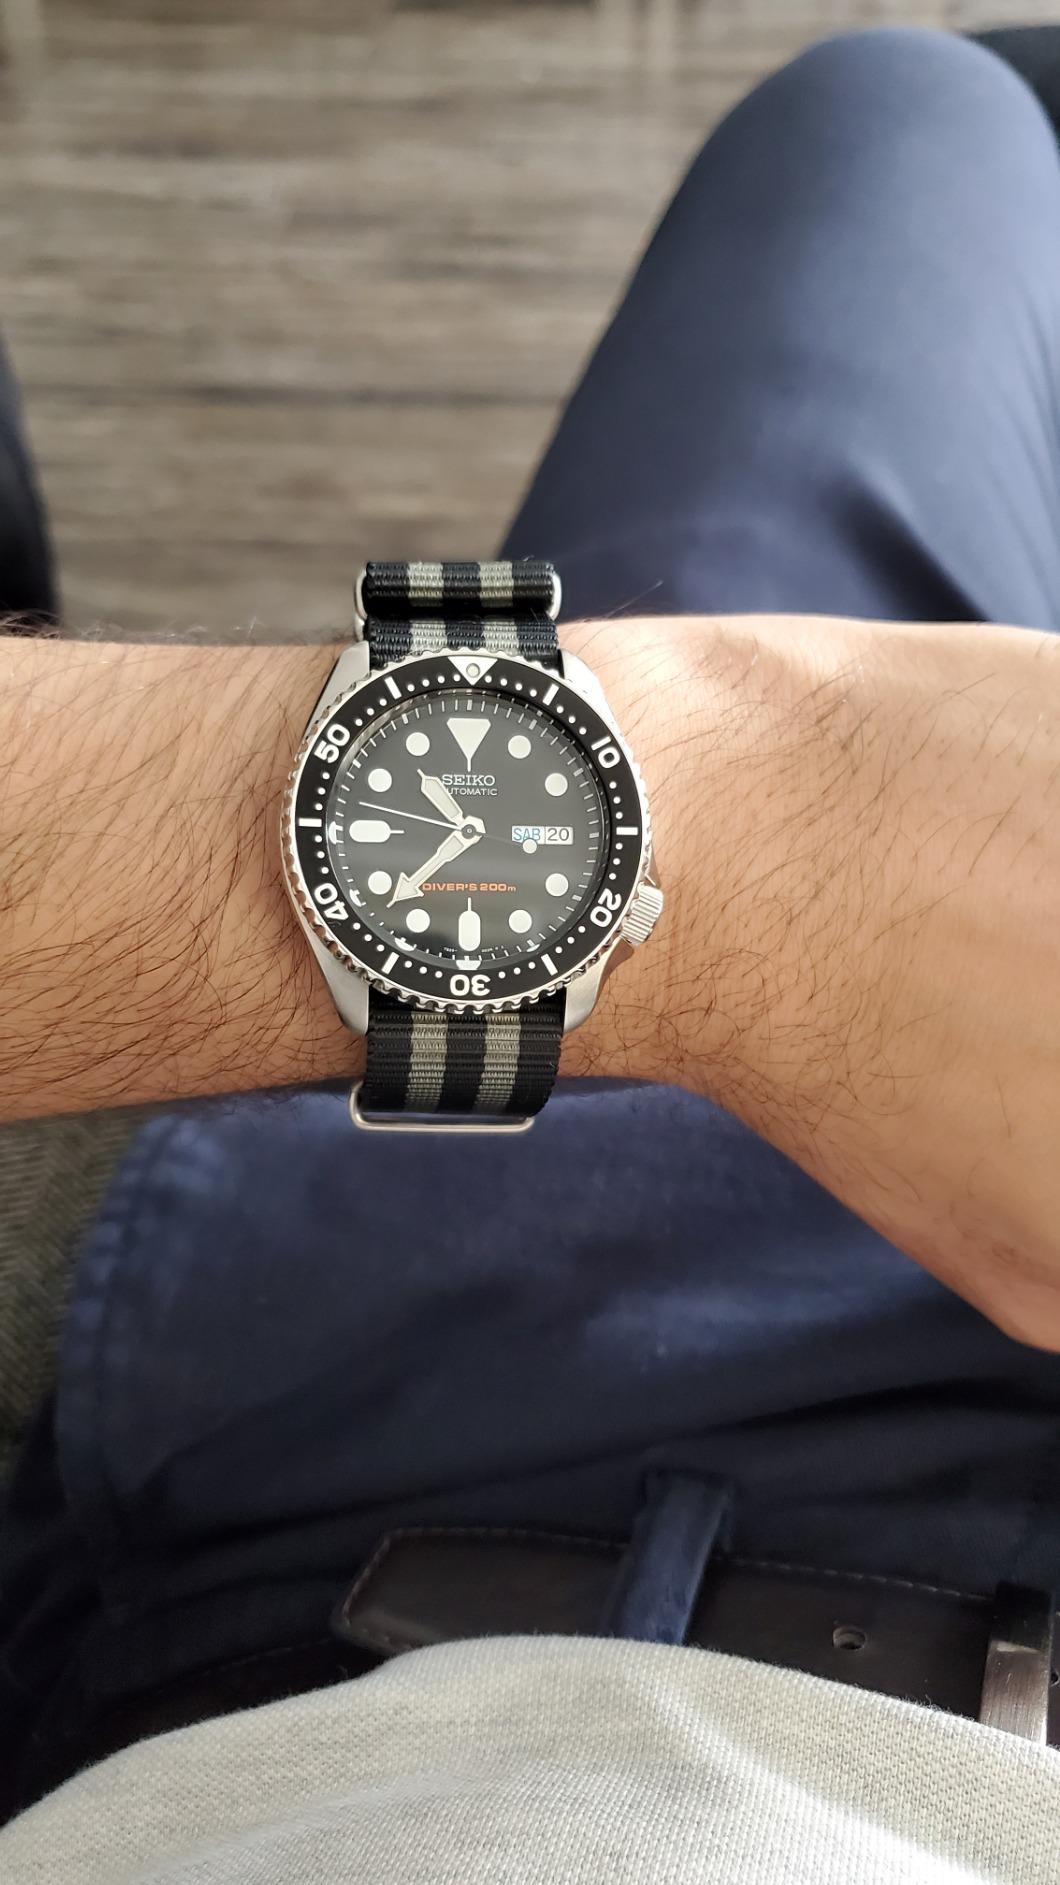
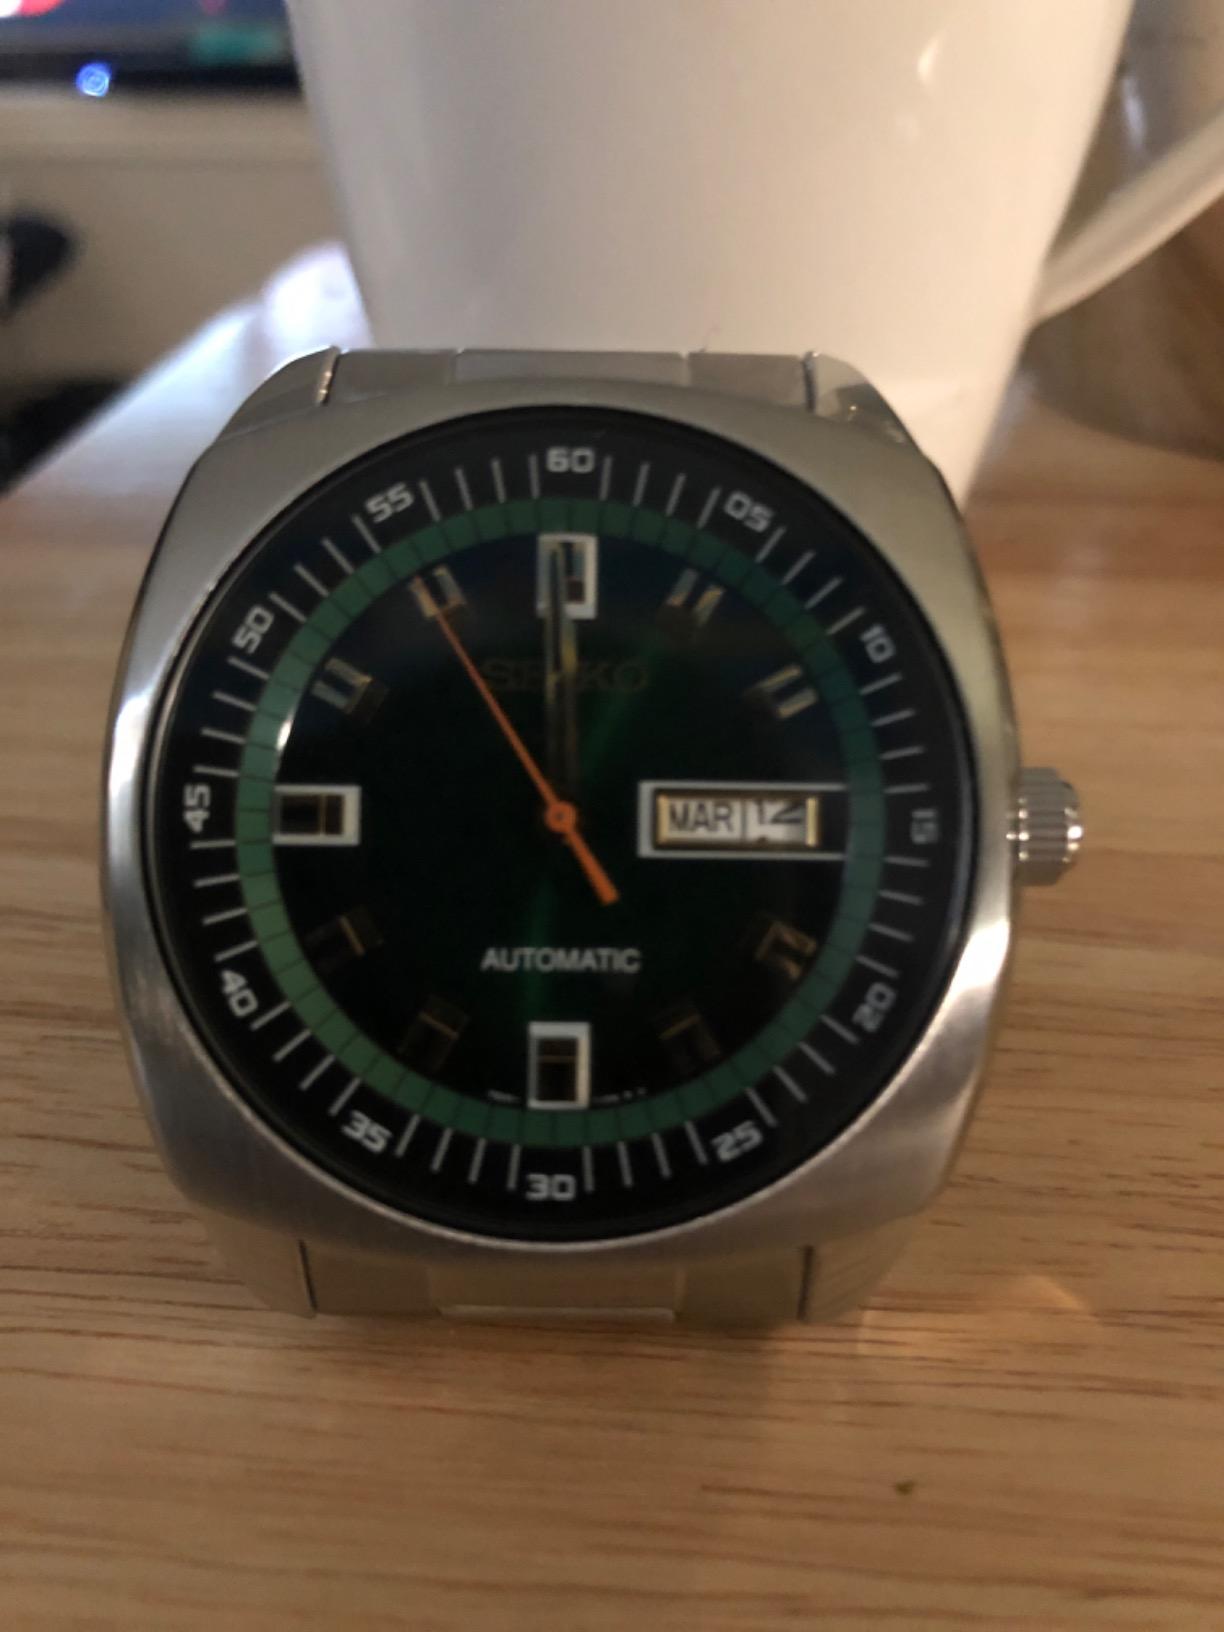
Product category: accessories_watch
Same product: no